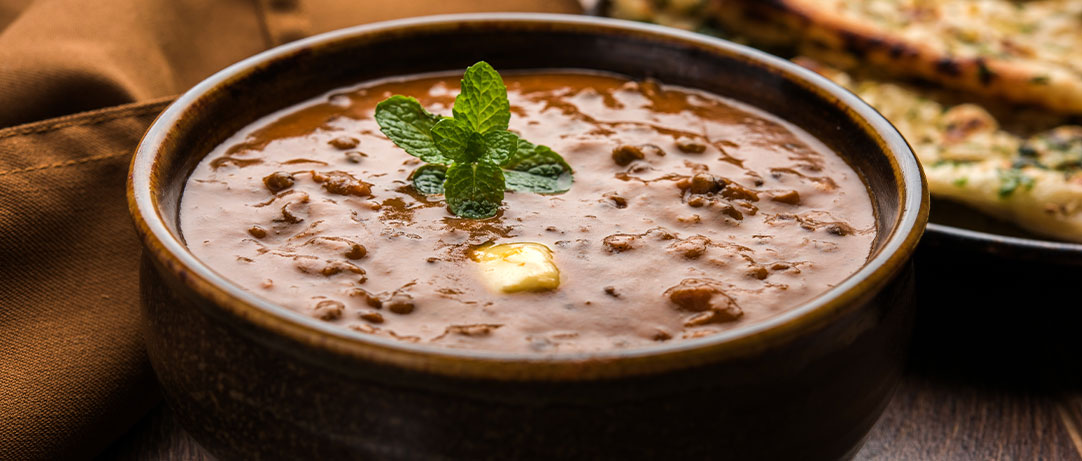
Dish: dal_makhani